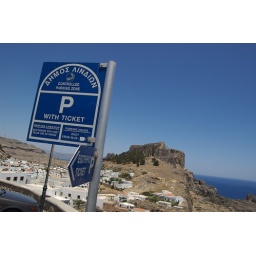
Blue parking tickets sign shown against a sky blue panaorama